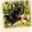
Label: beaver